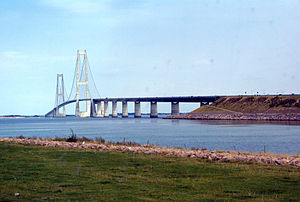
Storebæltsforbindelsen
Højbroen set fra Sprogø.
Storebæltsforbindelsen er en kombineret bro- og tunnelforbindelse beregnet til tog- og motortrafik, der krydser Storebælt og forbinder Fyn og Sjælland. Jernbanen åbnede 1. juni 1997, og vejforbindelsen åbnede 14. juni 1998. De samlede byggeomkostninger var 21,4 mia. kr i 1998-kroner.